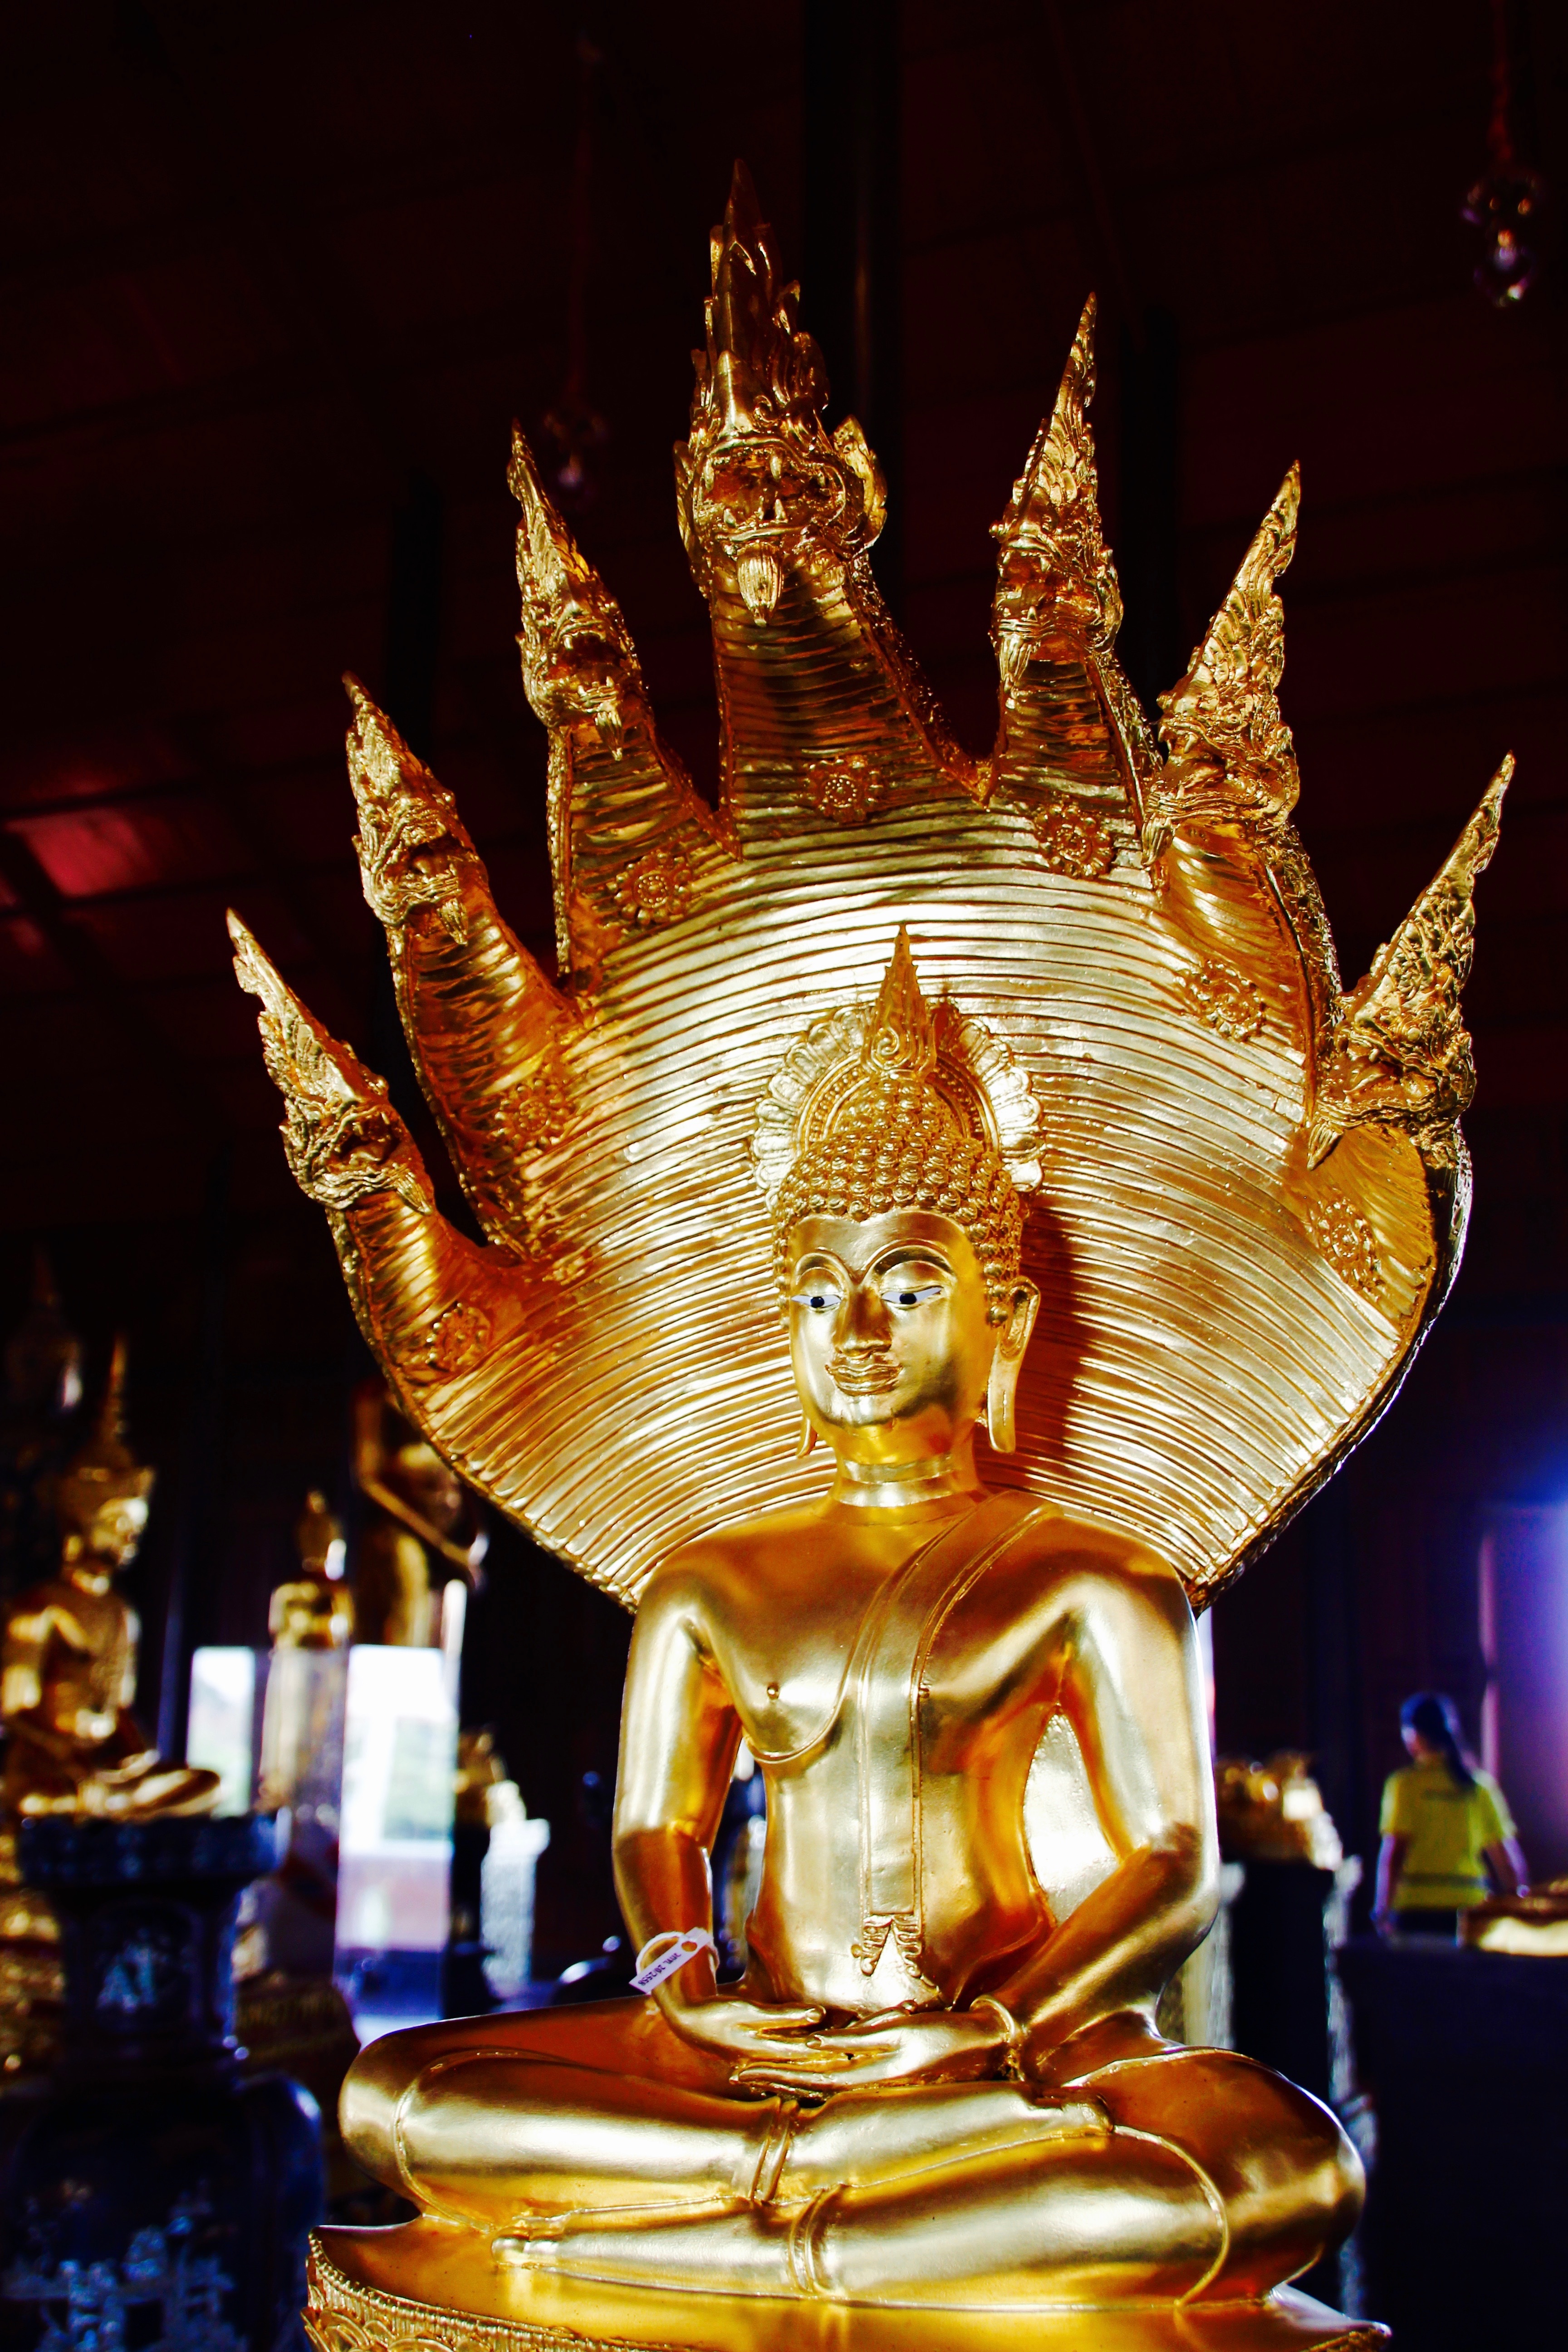
palace, old, monument, statue, buddhist, buddhism, religion, asia, thailand, figure, meditation, gold, temple, altar, faith, shrine, buddha, bangkok, wat, southeast, thai buddha